The Originals (comics)

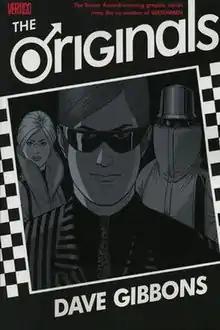
Cover of "The Originals", art by Dave Gibbons.

The Originals is a graphic novel by Dave Gibbons, published in 2004 by American publisher Vertigo Comics, and republished by Dark Horse Comics on 2018.